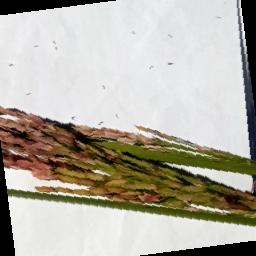
Label: Rice___Neck_Blast